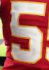
Number: 5